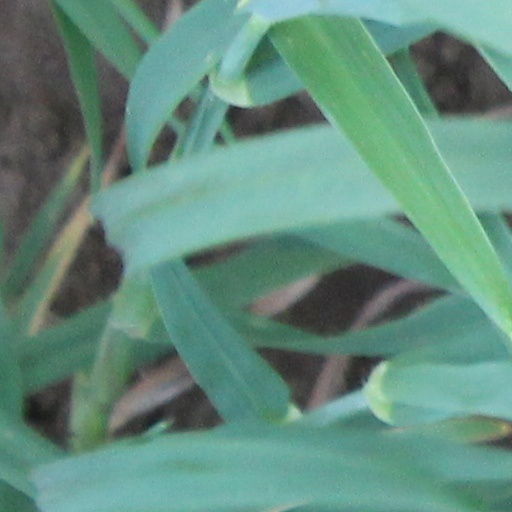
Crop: wheat